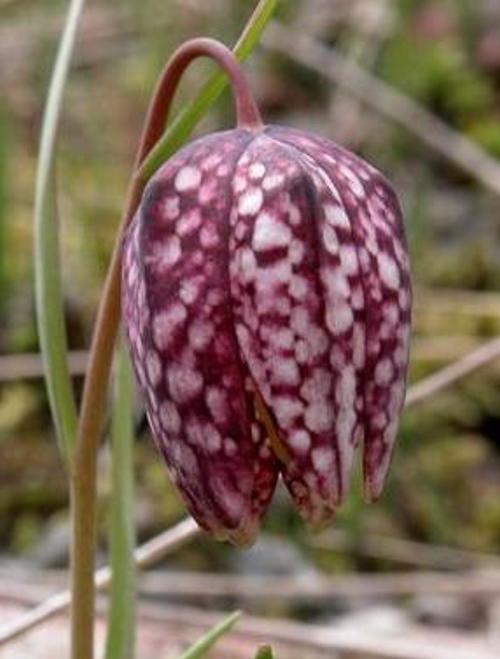
Label: fritillary